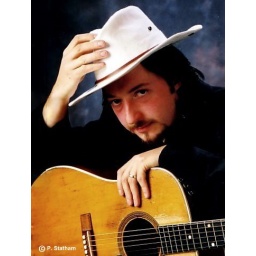
shimeon in white hat